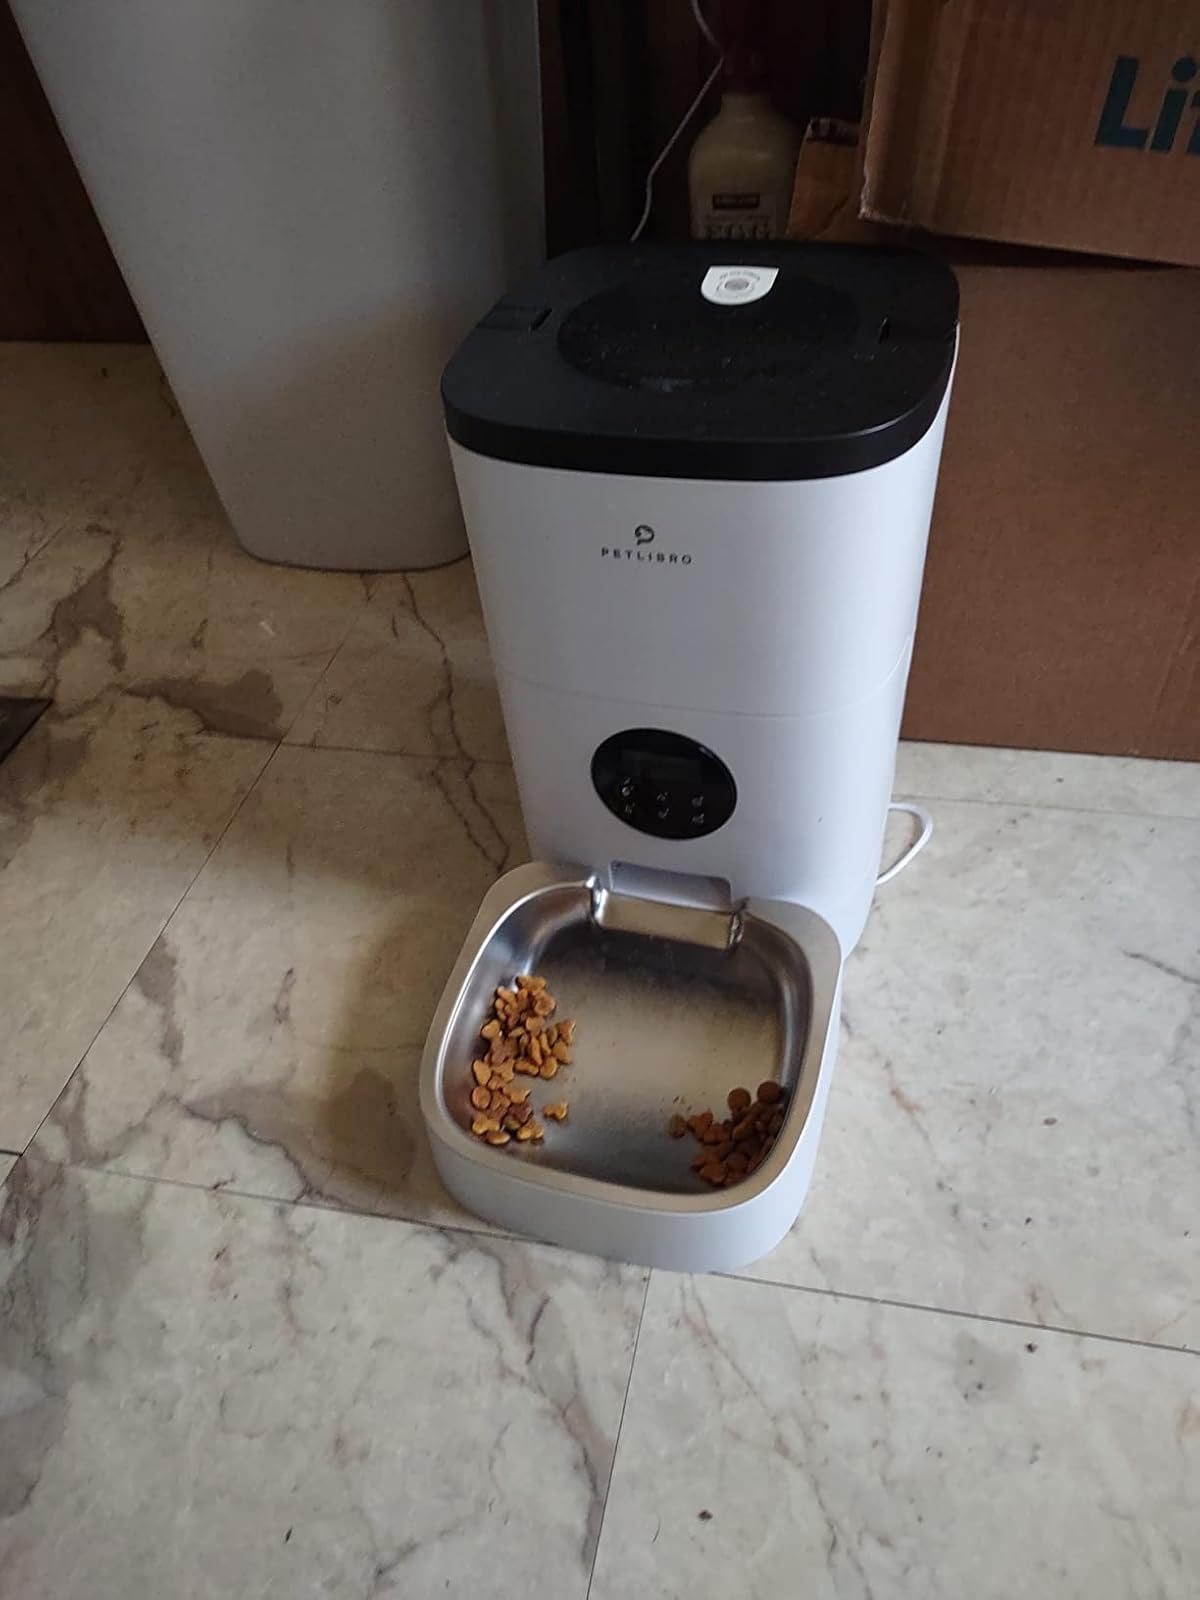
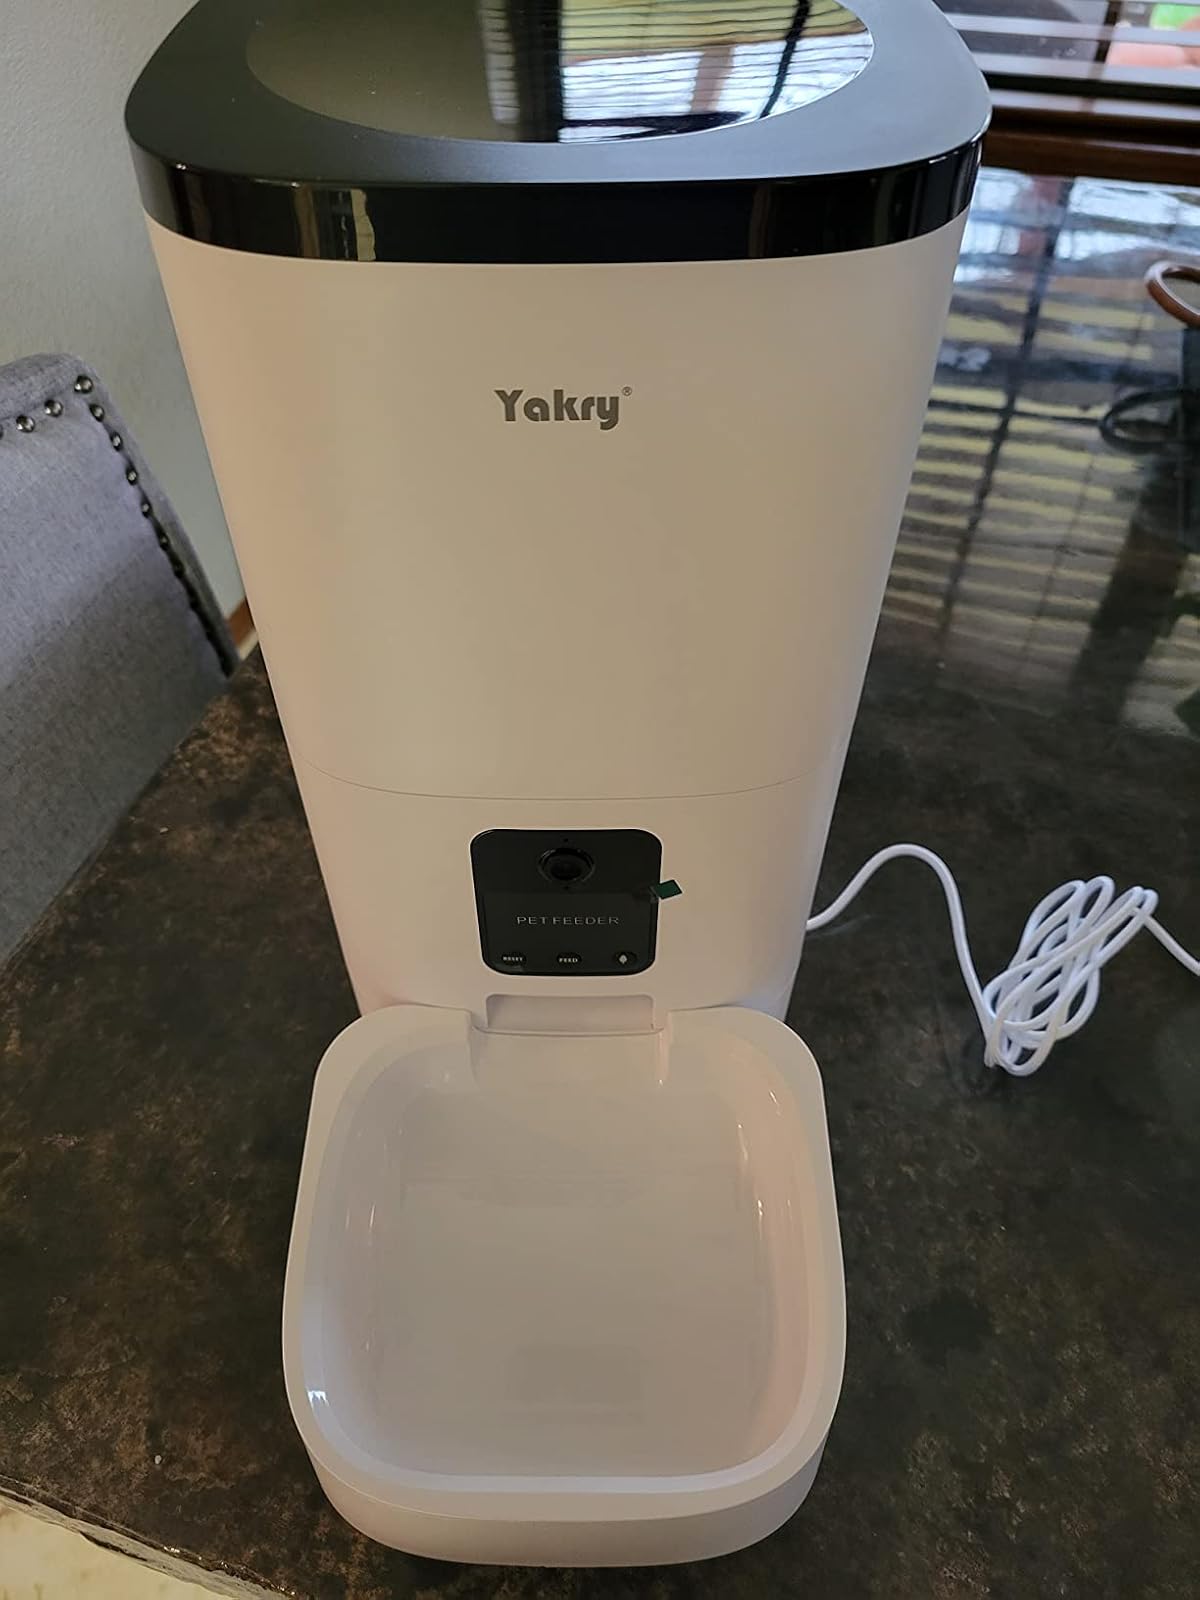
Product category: items_feeder
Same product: no